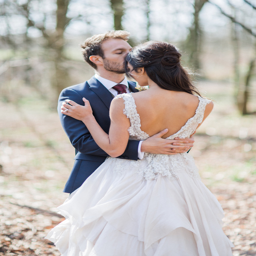
there were several wedding dresses for brides used